Crime scene

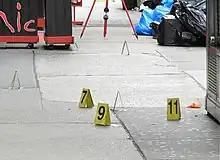
Numbered evidence markers at a crime scene in Manhattan, New York City in December 2017

Photographs of all evidence are taken before anything is touched, moved, or otherwise further investigated. Evidence markers are placed next to each piece of evidence allowing for the organization of the evidence.